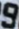
Number: 9